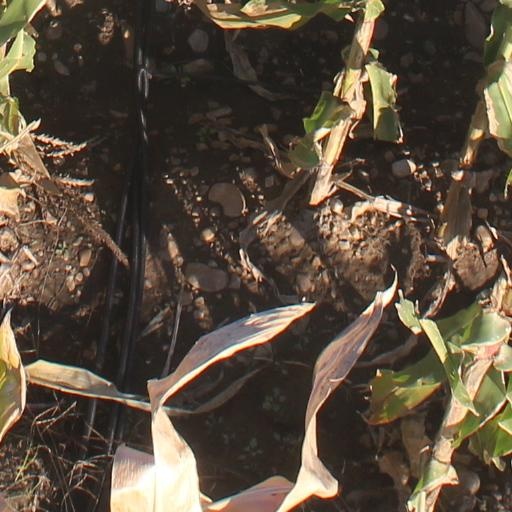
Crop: maize; corn